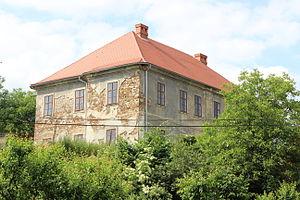
Všetaty est une commune du district de Rakovník, dans la région de Bohême-Centrale, en République tchèque. Sa population s'élevait à 310 habitants en 2020.